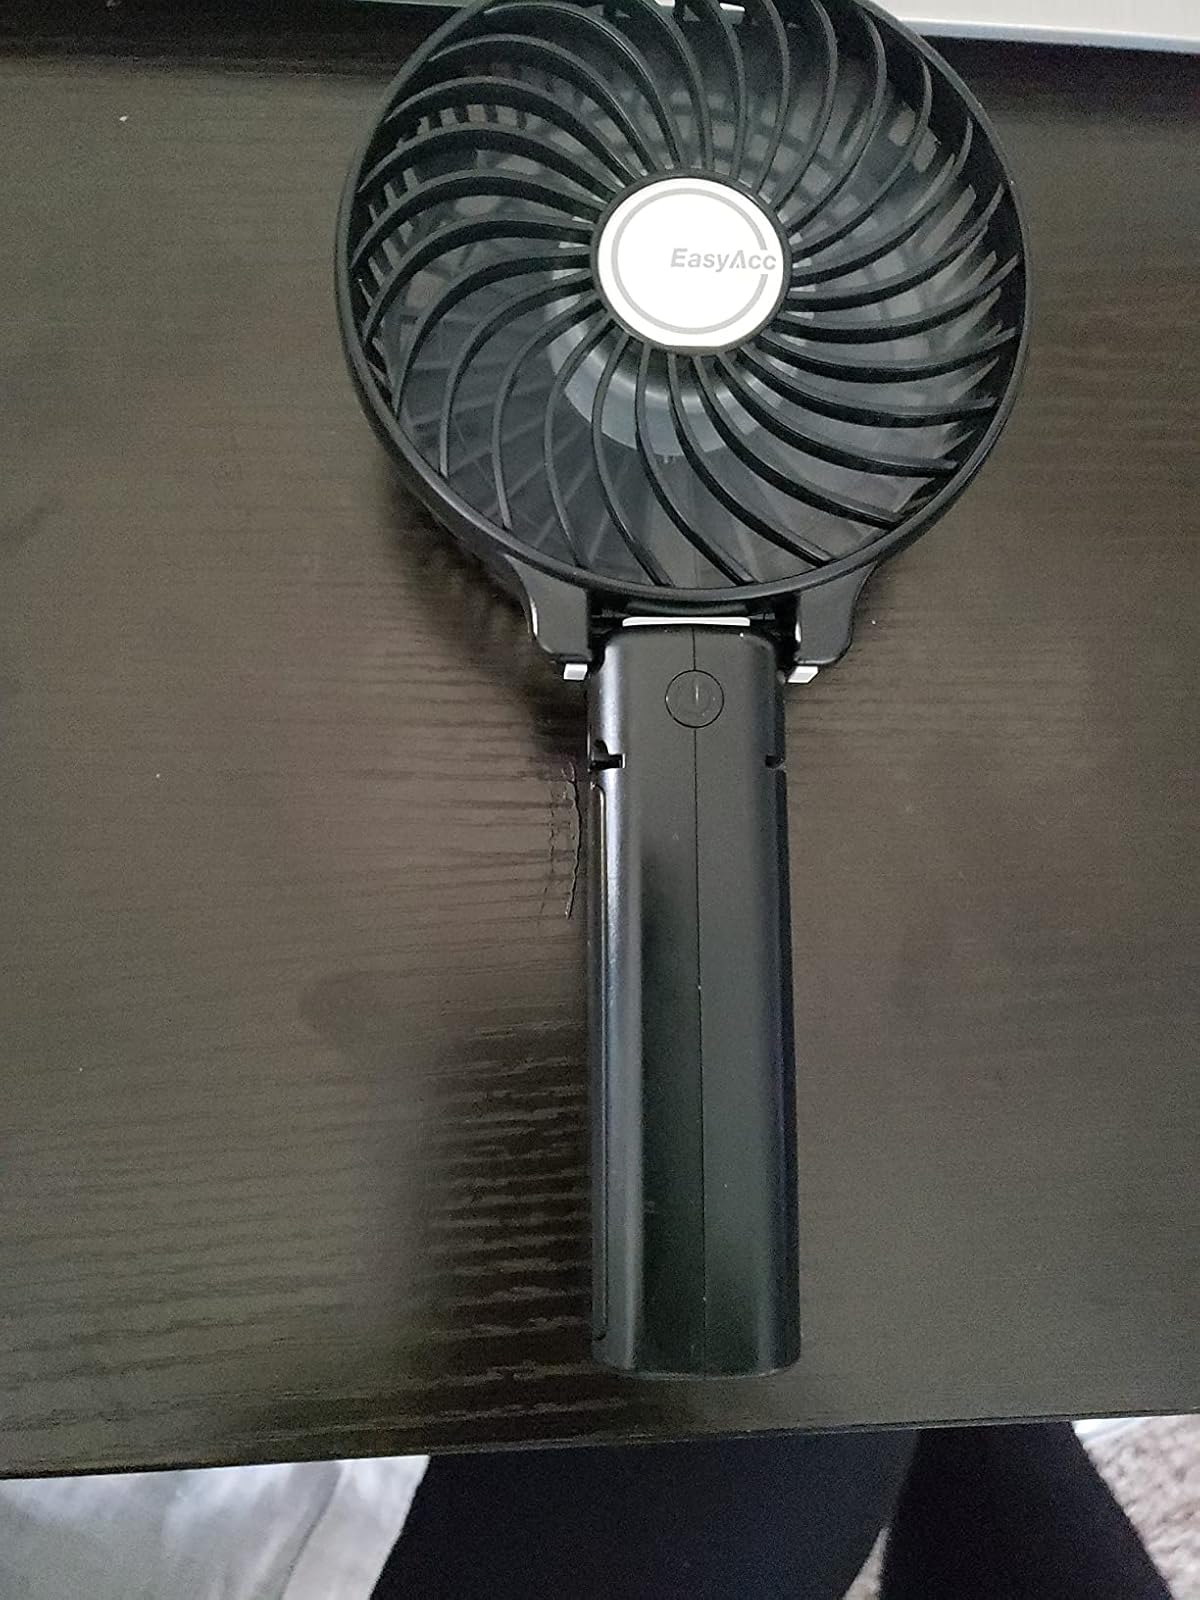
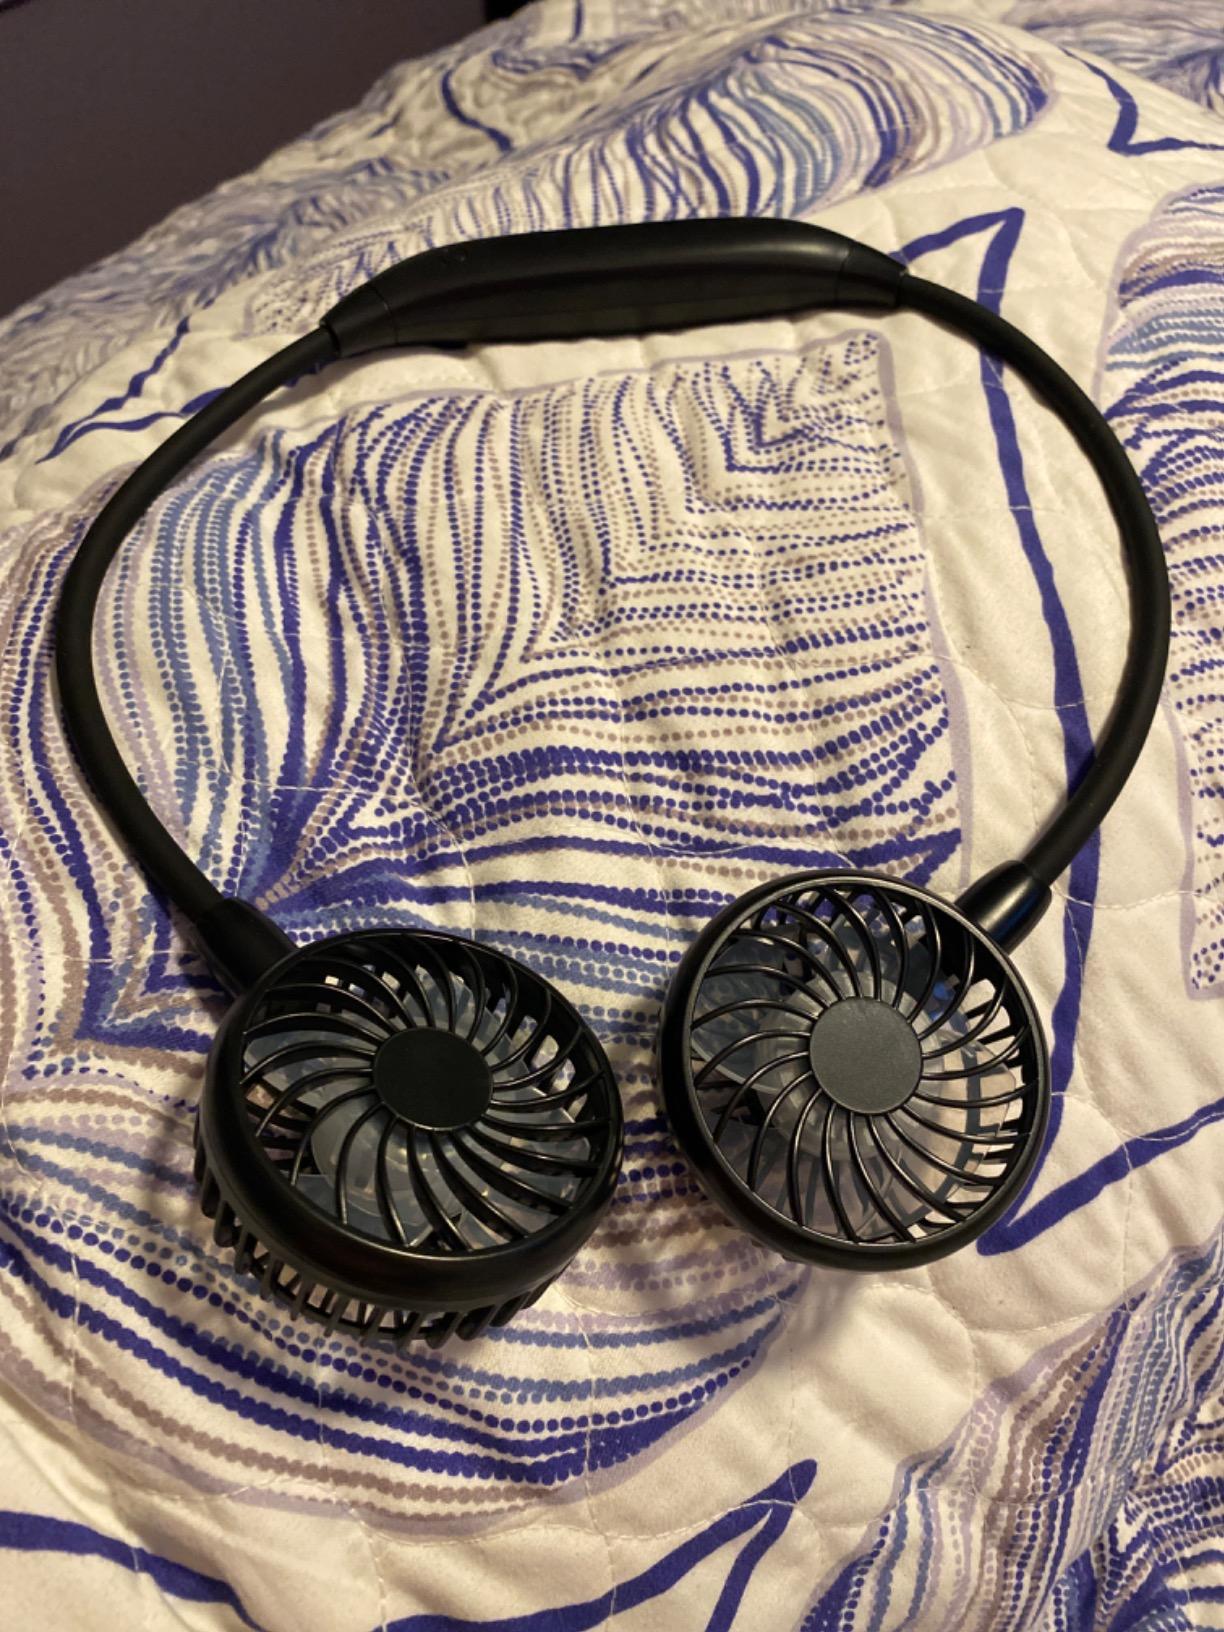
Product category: fan
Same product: no